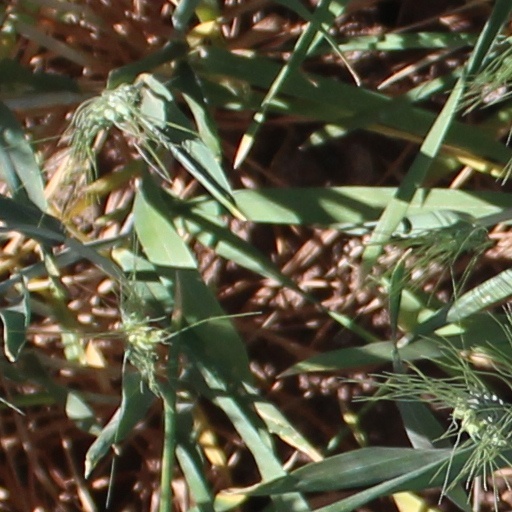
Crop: wheat